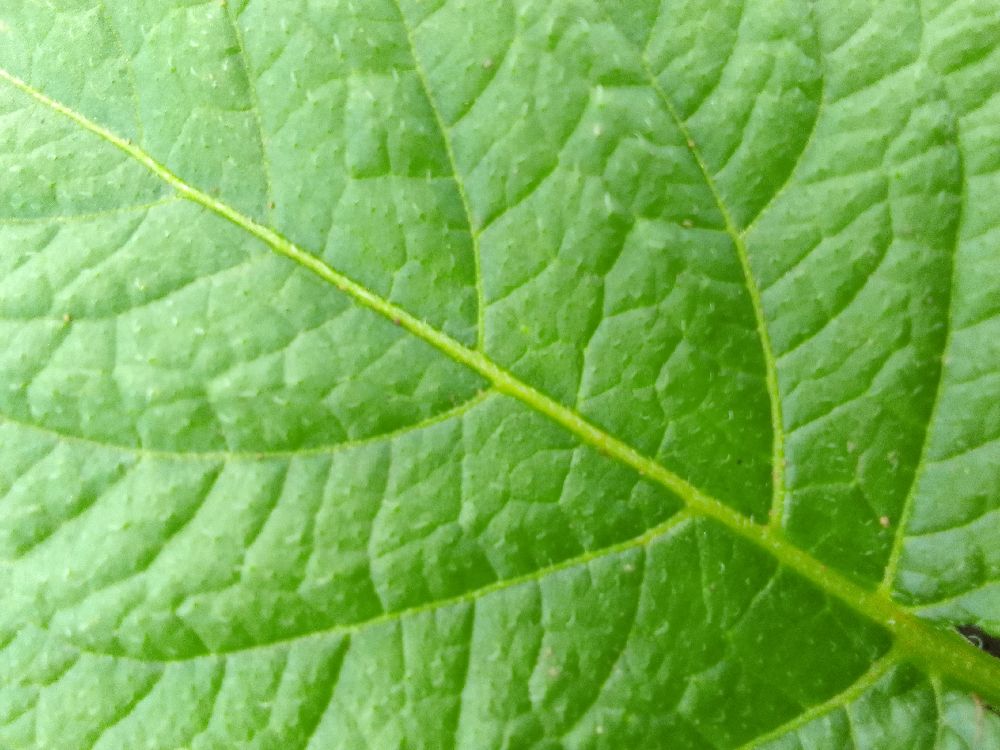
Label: Healthy